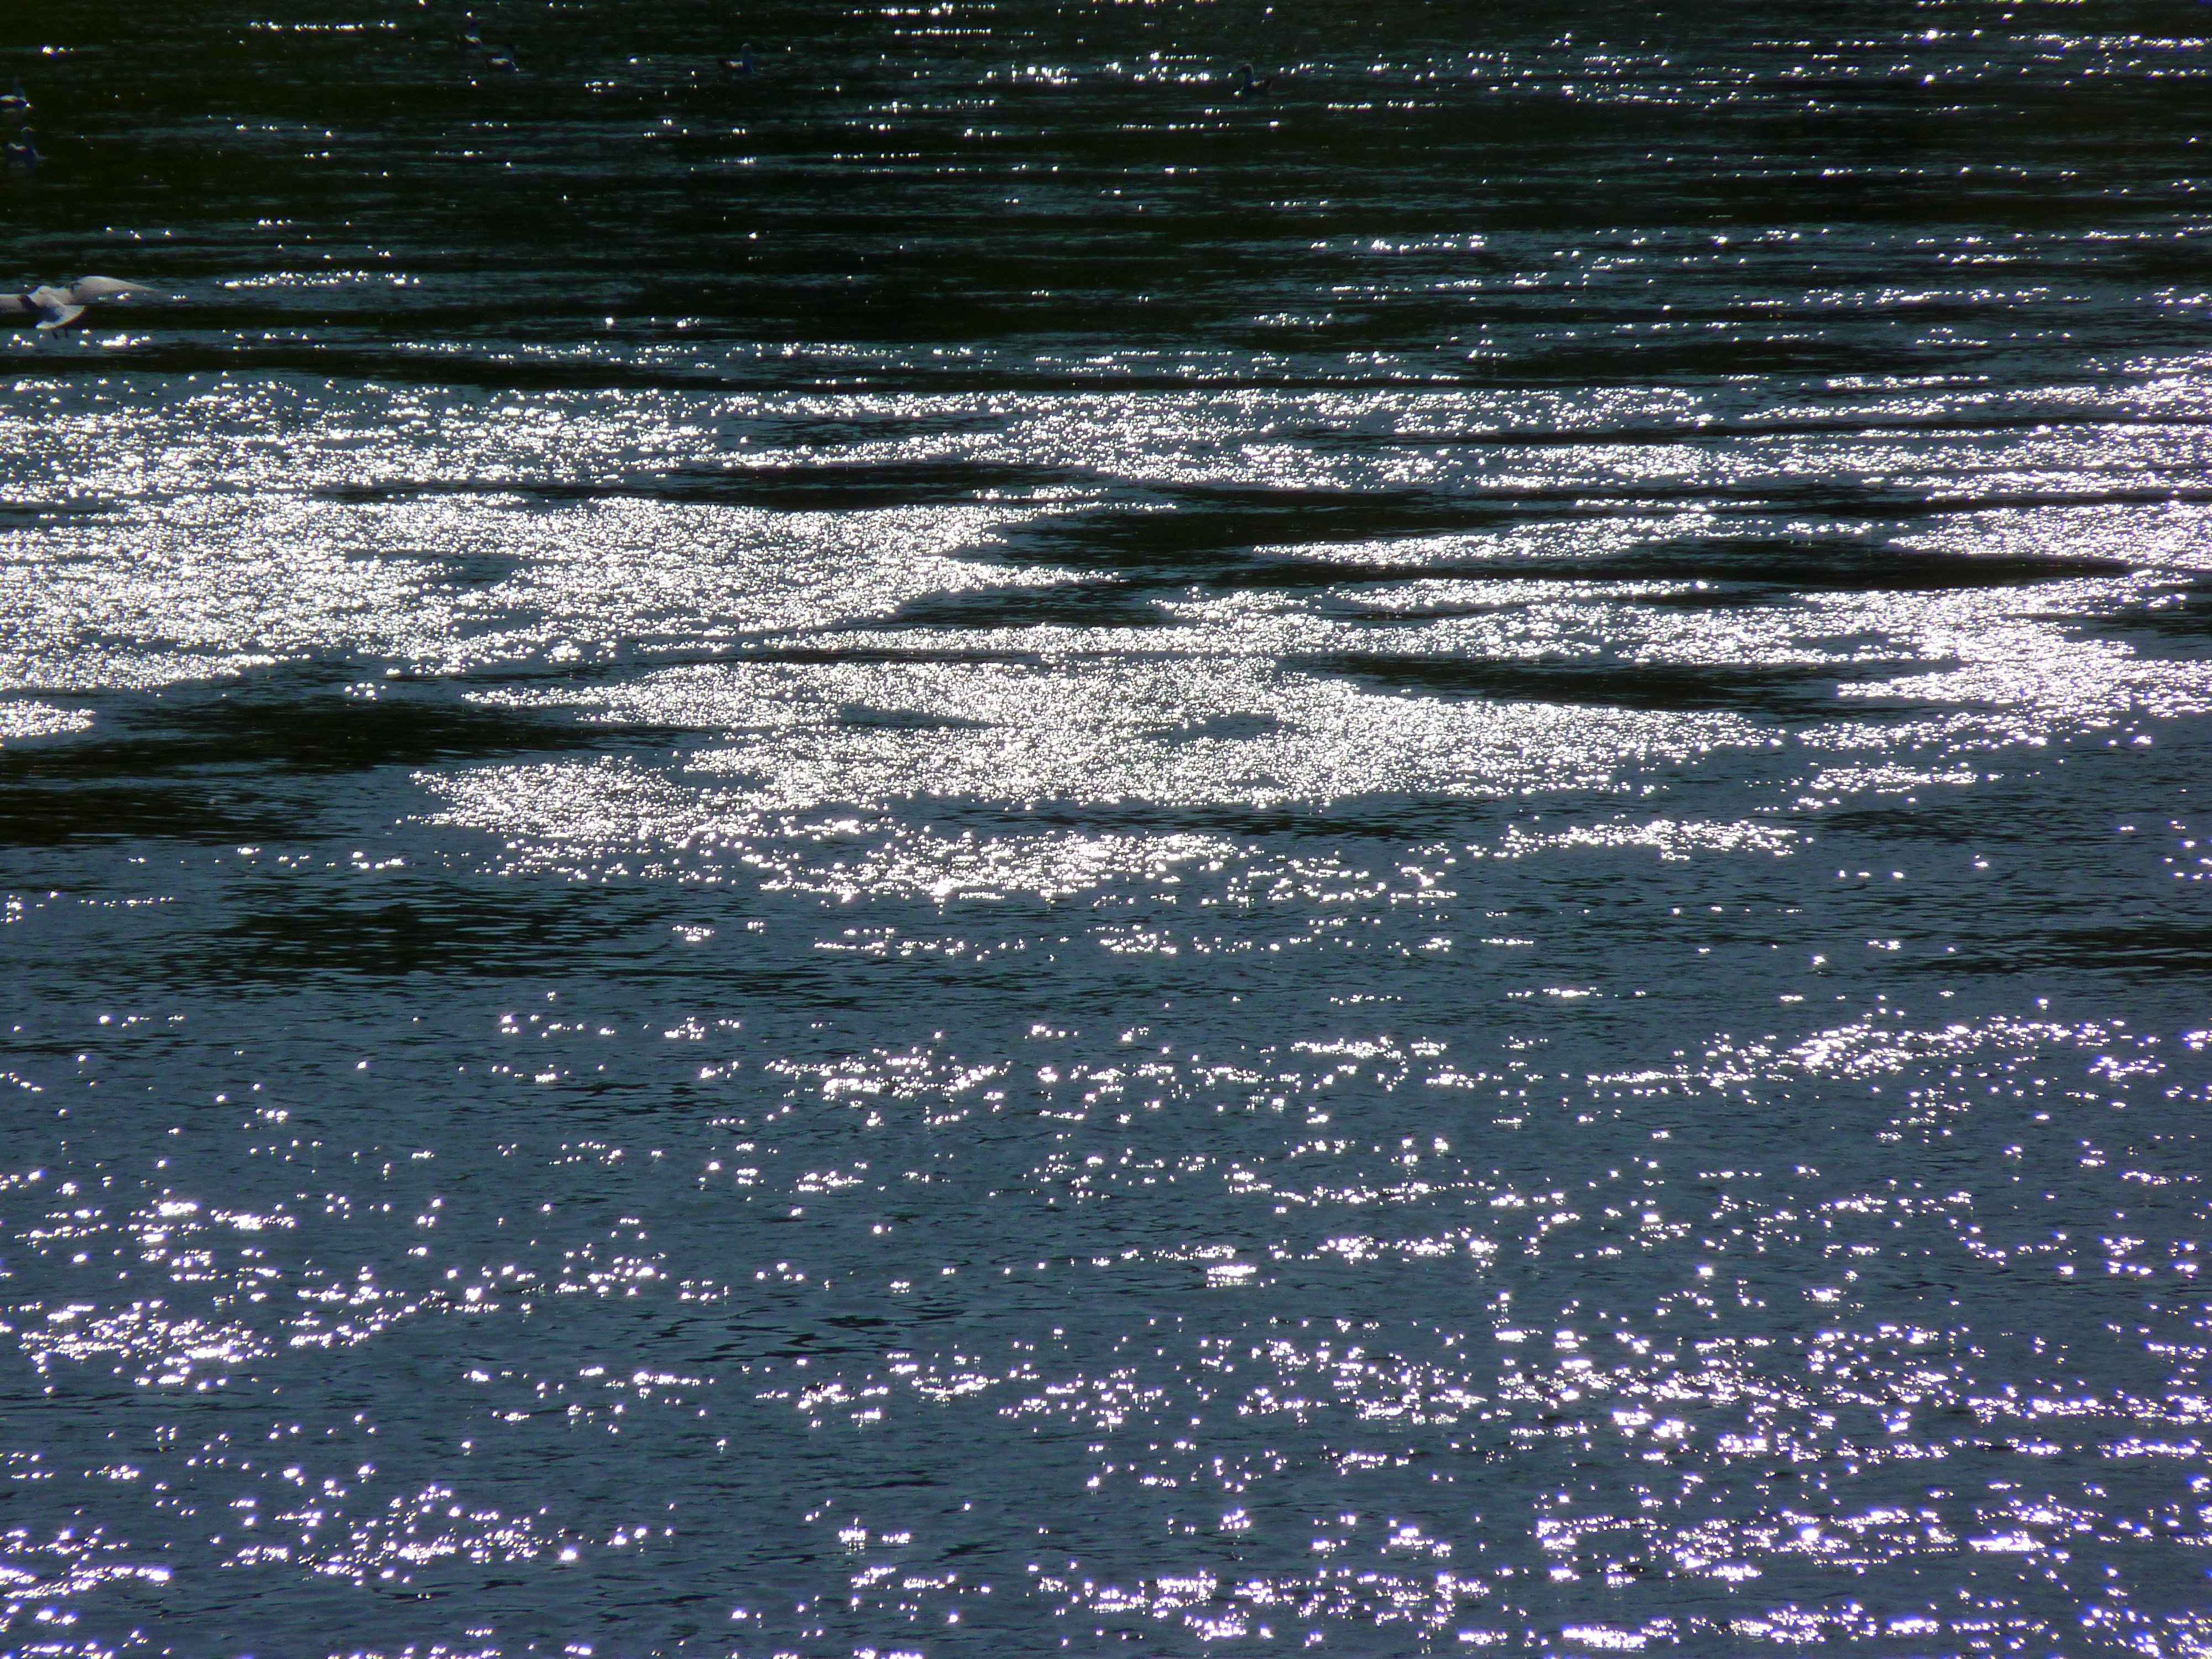
beach, sea, coast, water, ocean, horizon, sunlight, shore, wave, reflection, body of water, sparkle, reflections, back light, wind wave